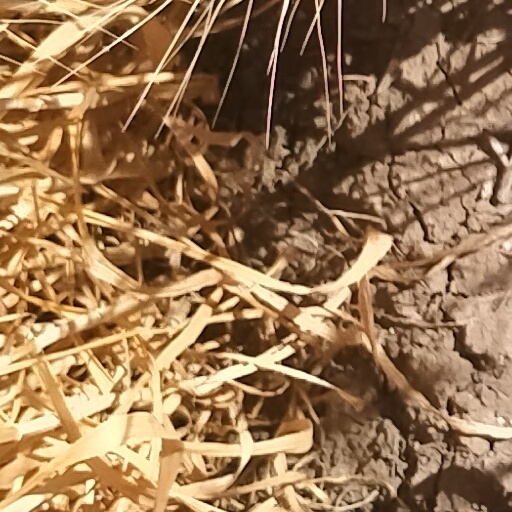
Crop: wheat